Chapel Island Formation

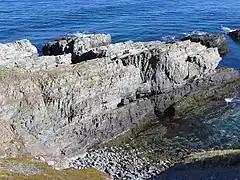
Ediacaran–Cambrian boundary section at Fortune Head, Newfoundland, in the Chapel Island Formation. The darker units constituting the bottom 2–3 m of the outcrop correspond to Unit 1; the GSSP lies a couple of meters into Unit 2.

The Chapel Island Formation is a sedimentary formation from the Burin Peninsula, Newfoundland, Canada. It is a succession of siliciclastic deposits, over thick, that were deposited during the latest Ediacaran and earliest Cambrian.